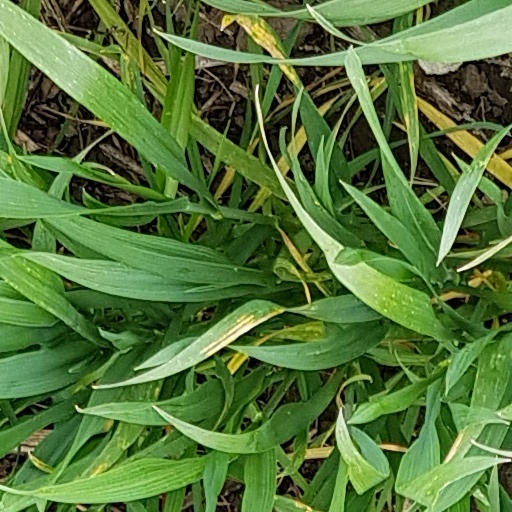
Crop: wheat